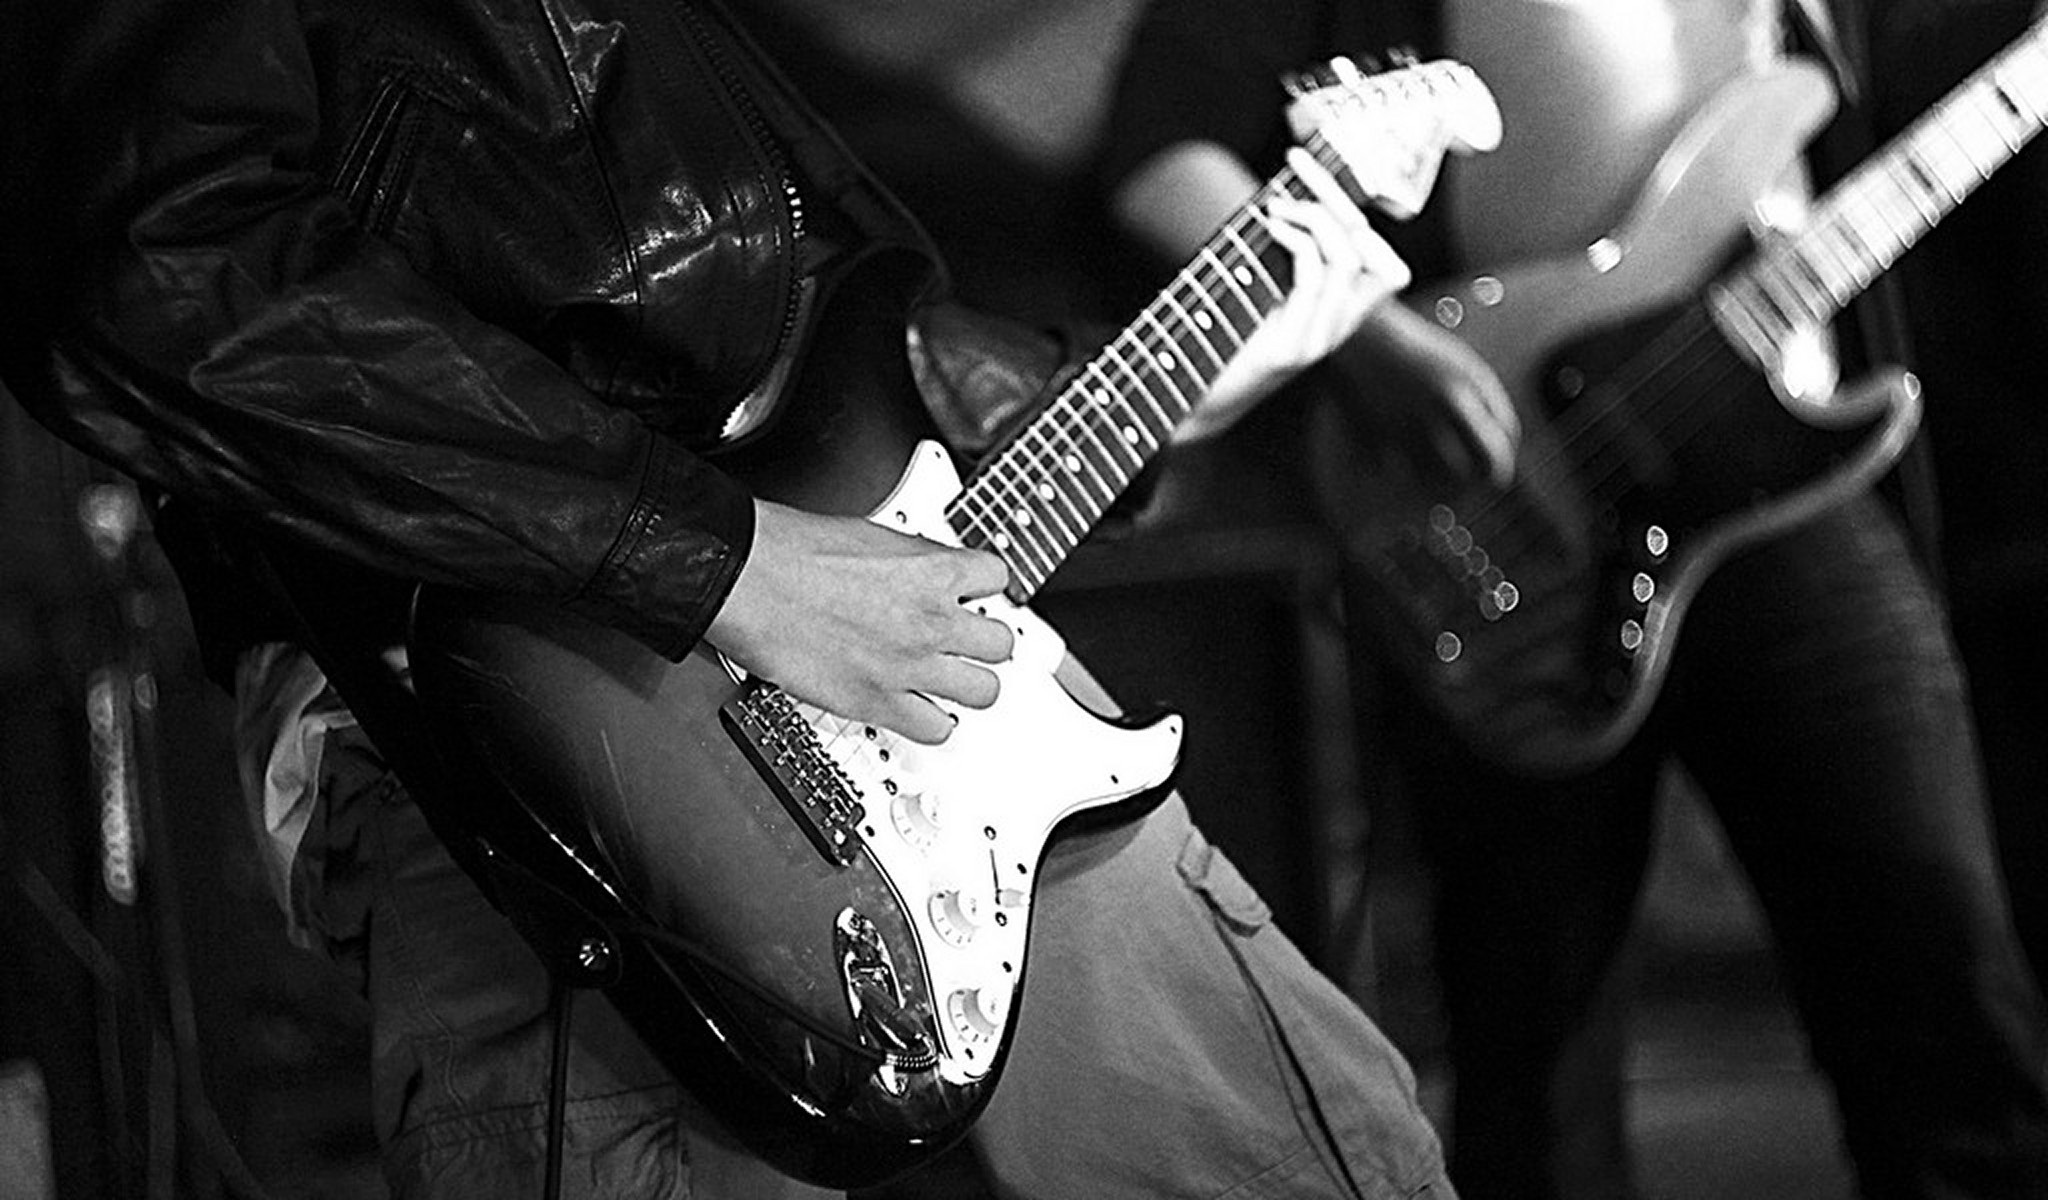
man, person, music, black and white, white, photography, play, guitar, concert, instrument, musician, black, monochrome, performance, bassist, singing, photograph, scene, musicians, guitarist, entertainment, the art of, sounds, singer songwriter, monochrome photography, musical ensemble